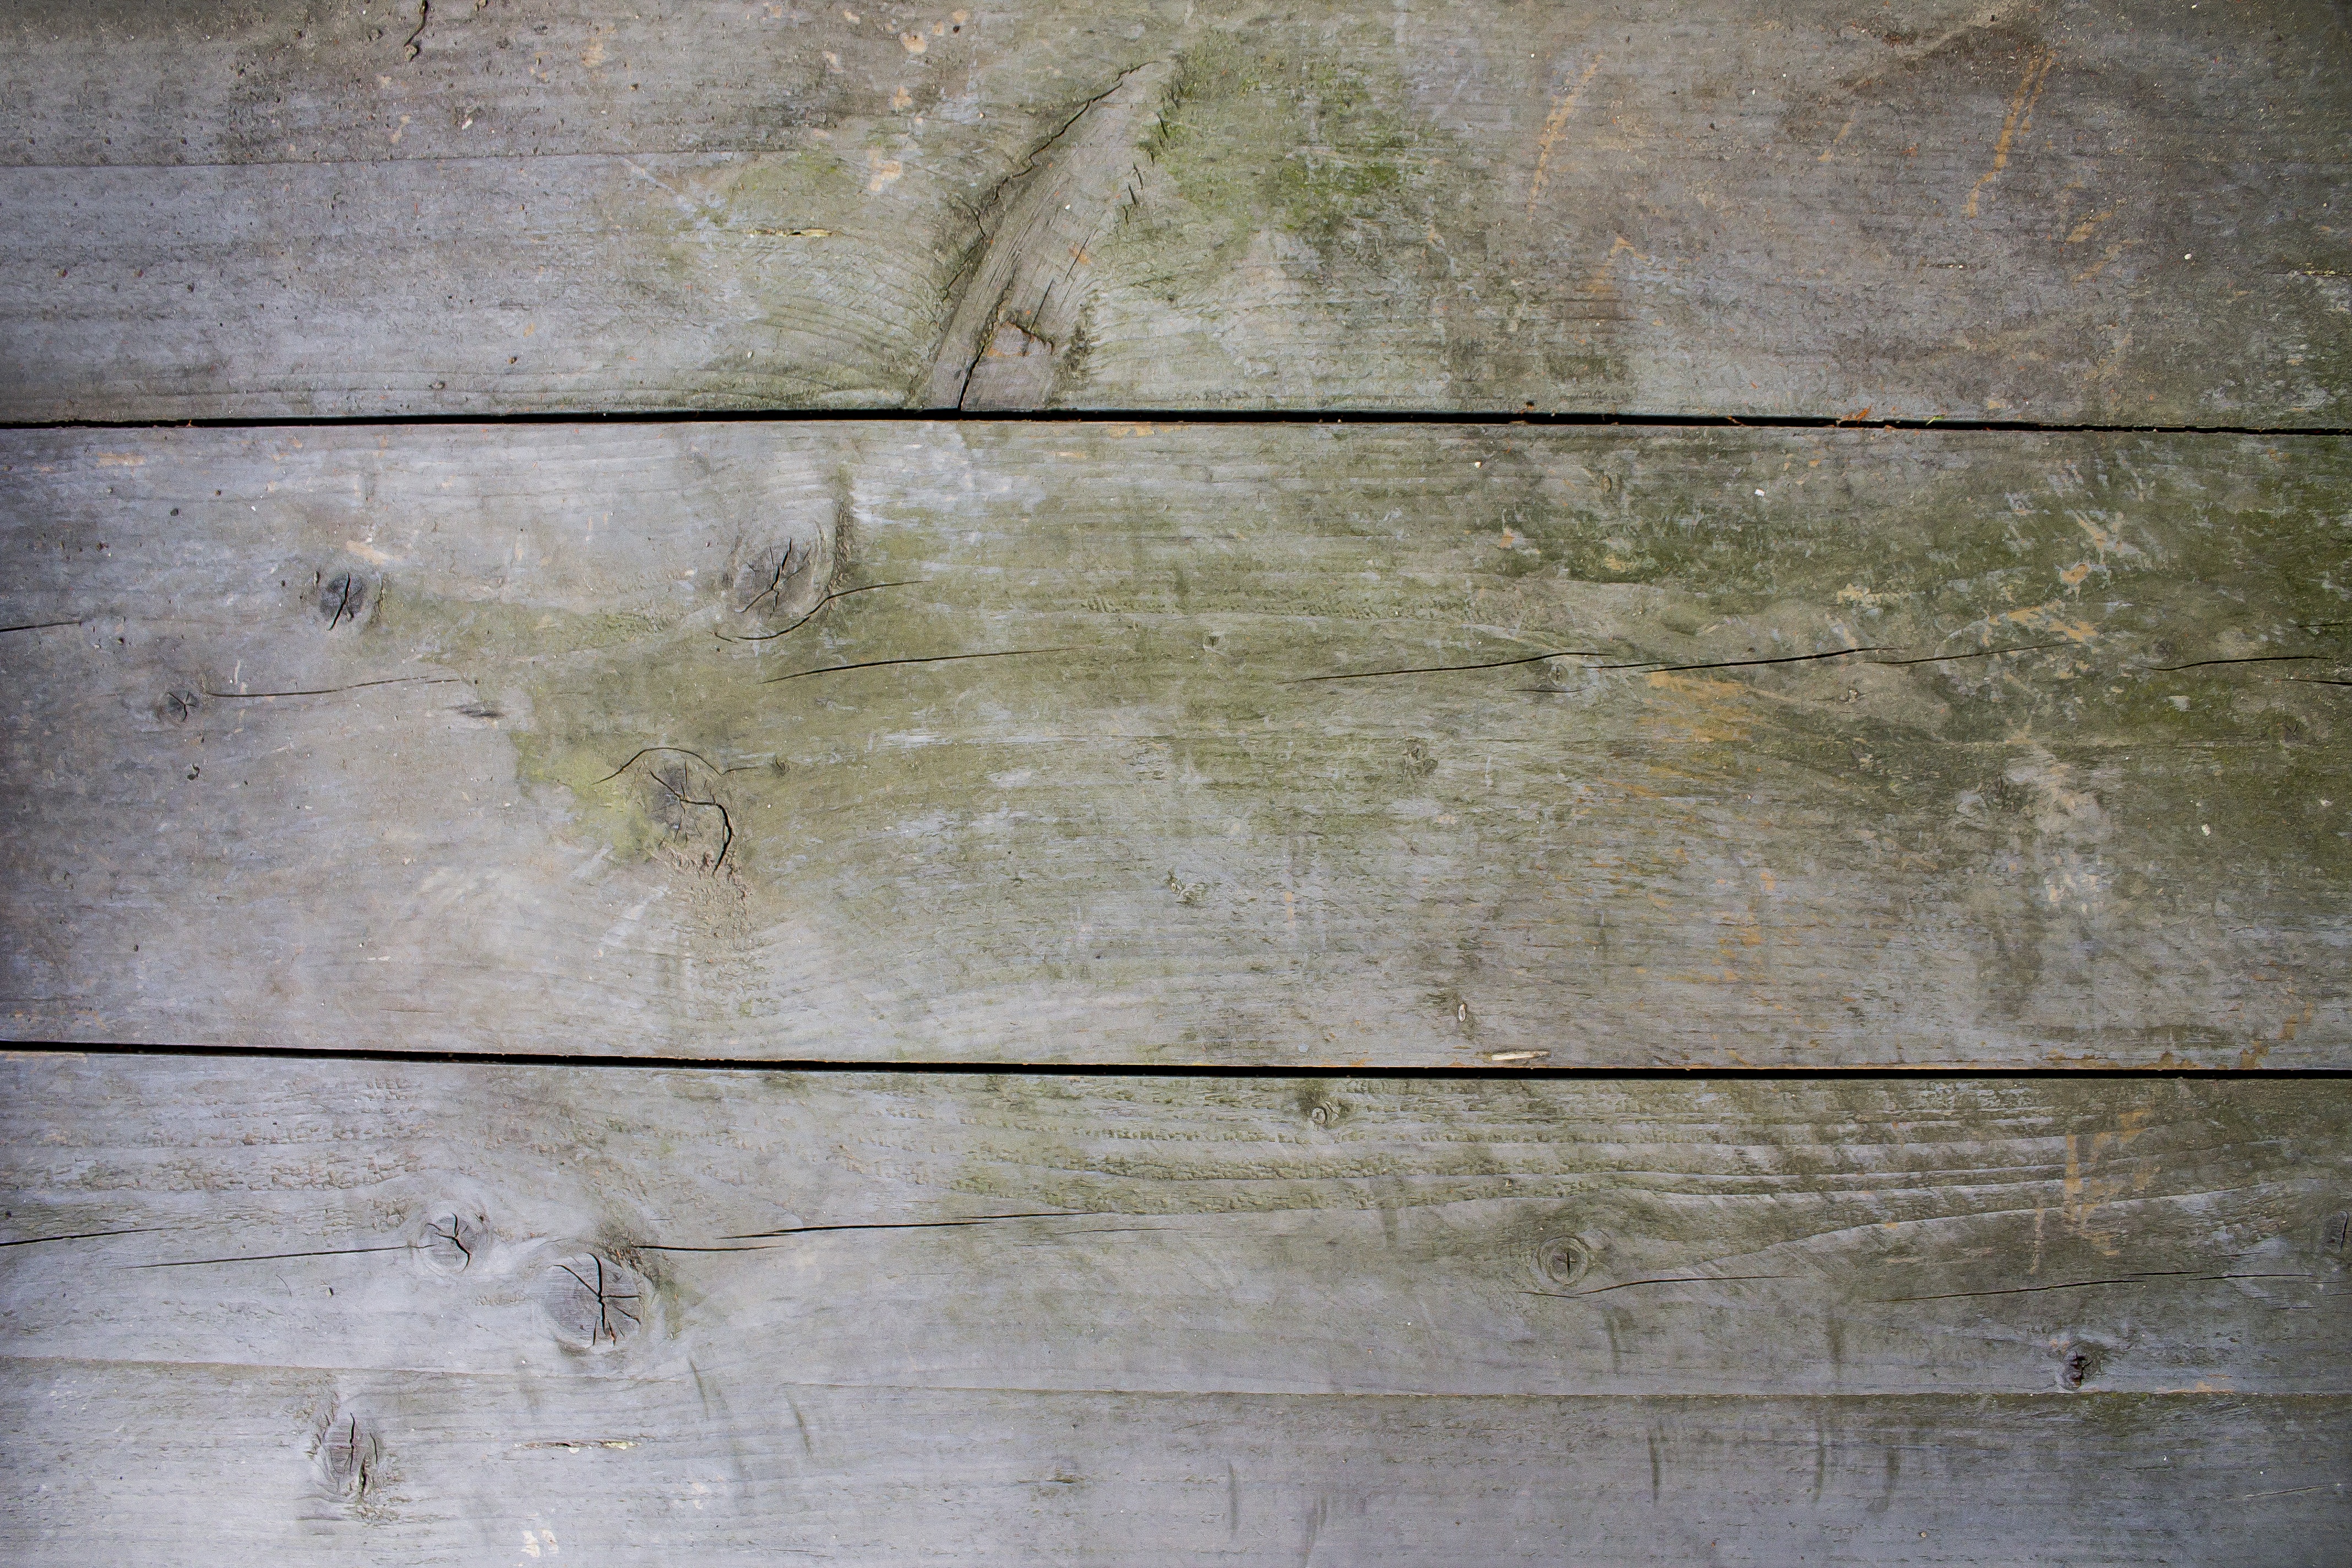
tree, nature, structure, wood, texture, floor, wall, material, trees, background, wooden, trunks, knots, old wood, flooring, tree rings, year circles